845

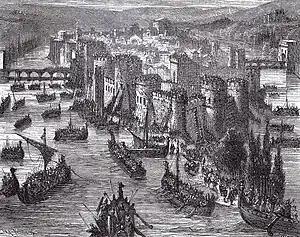
Viking long ships besieging Paris (845)

Year 845 (DCCCXLV) was a common year starting on Thursday of the Julian calendar.